Langwieder lake district

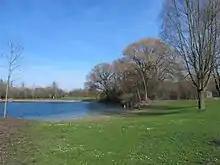
Birkensee in spring

Covering an area of approximately and with a shoreline of , the Lußsee lies between the Langwieder See and the Birkensee, and is immediately adjacent to the Langwieder See. Constructed between 1995 and 2000, it is 16 metres deep at its deepest point, and is one of the newest bathing lakes in north-west Munich. It originated as a gravel excavation pit for the construction of the Eschenried bypass, a small section of the A99 Autobahn, for which more than two million cubic metres of gravel were excavated. Southern and eastern areas of the lake were created as biotopes to compensate for the construction work, and there are also large areas of short grass next to it for sunbathing. In the north-east of the lake is a large pebble shore with a promenade and kiosk. To the east is the water patrol's boat house, situated where the Lußsee and Landwieder See are nearest to each other. The lake is notable for its crystal-clear water: in the year 2000 it was voted as the cleanest lake in Munich.